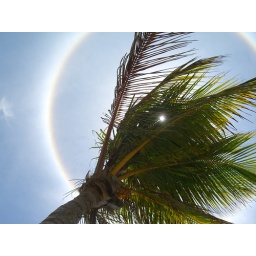
Palm tree on the beach in Mexico